Maximilian Liebenwein

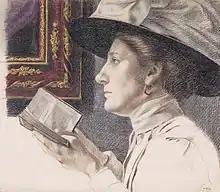
"Portrait of a woman reading a book", 1907

Liebenwein worked mostly in oil and tempera. He painted many fairy tale and legend cycles, particularly Greek mythology and mediaeval stories of chivalric romance, as well as religious images, including Marian pictures and the lives of the saints. His teacher Zügel was famous for his animal motifs and his Impressionism; Liebenwein took in this influence and transcended it, moving from Impressionistic oil paintings to mainly tempera after exhibiting with the Vienna Secession, as well as maintaining his interest in graphic art. Still, he painted and drew many animals, showing a particular fondness for cats and horses. Liebenwein created a number of bookplate designs, and was cited as being, with Emil Orlik, the most important Austrian artists in this particular niche. He kept humour in his work, as well as excellent technical ability and a deep knowledge of his subject matter.